Kazimierz Wojniakowski

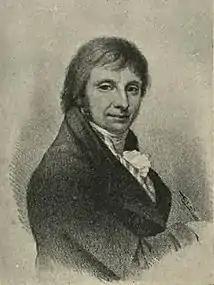
Kazimierz Wojniakowski, portrait by Jan Feliks Piwarski

Kazimierz Wojniakowski (1771/72 in Kraków – 1812 in Warsaw) was a Polish painter, illustrator and Freemason, known primarily for his portraits in the sentimentalist style.